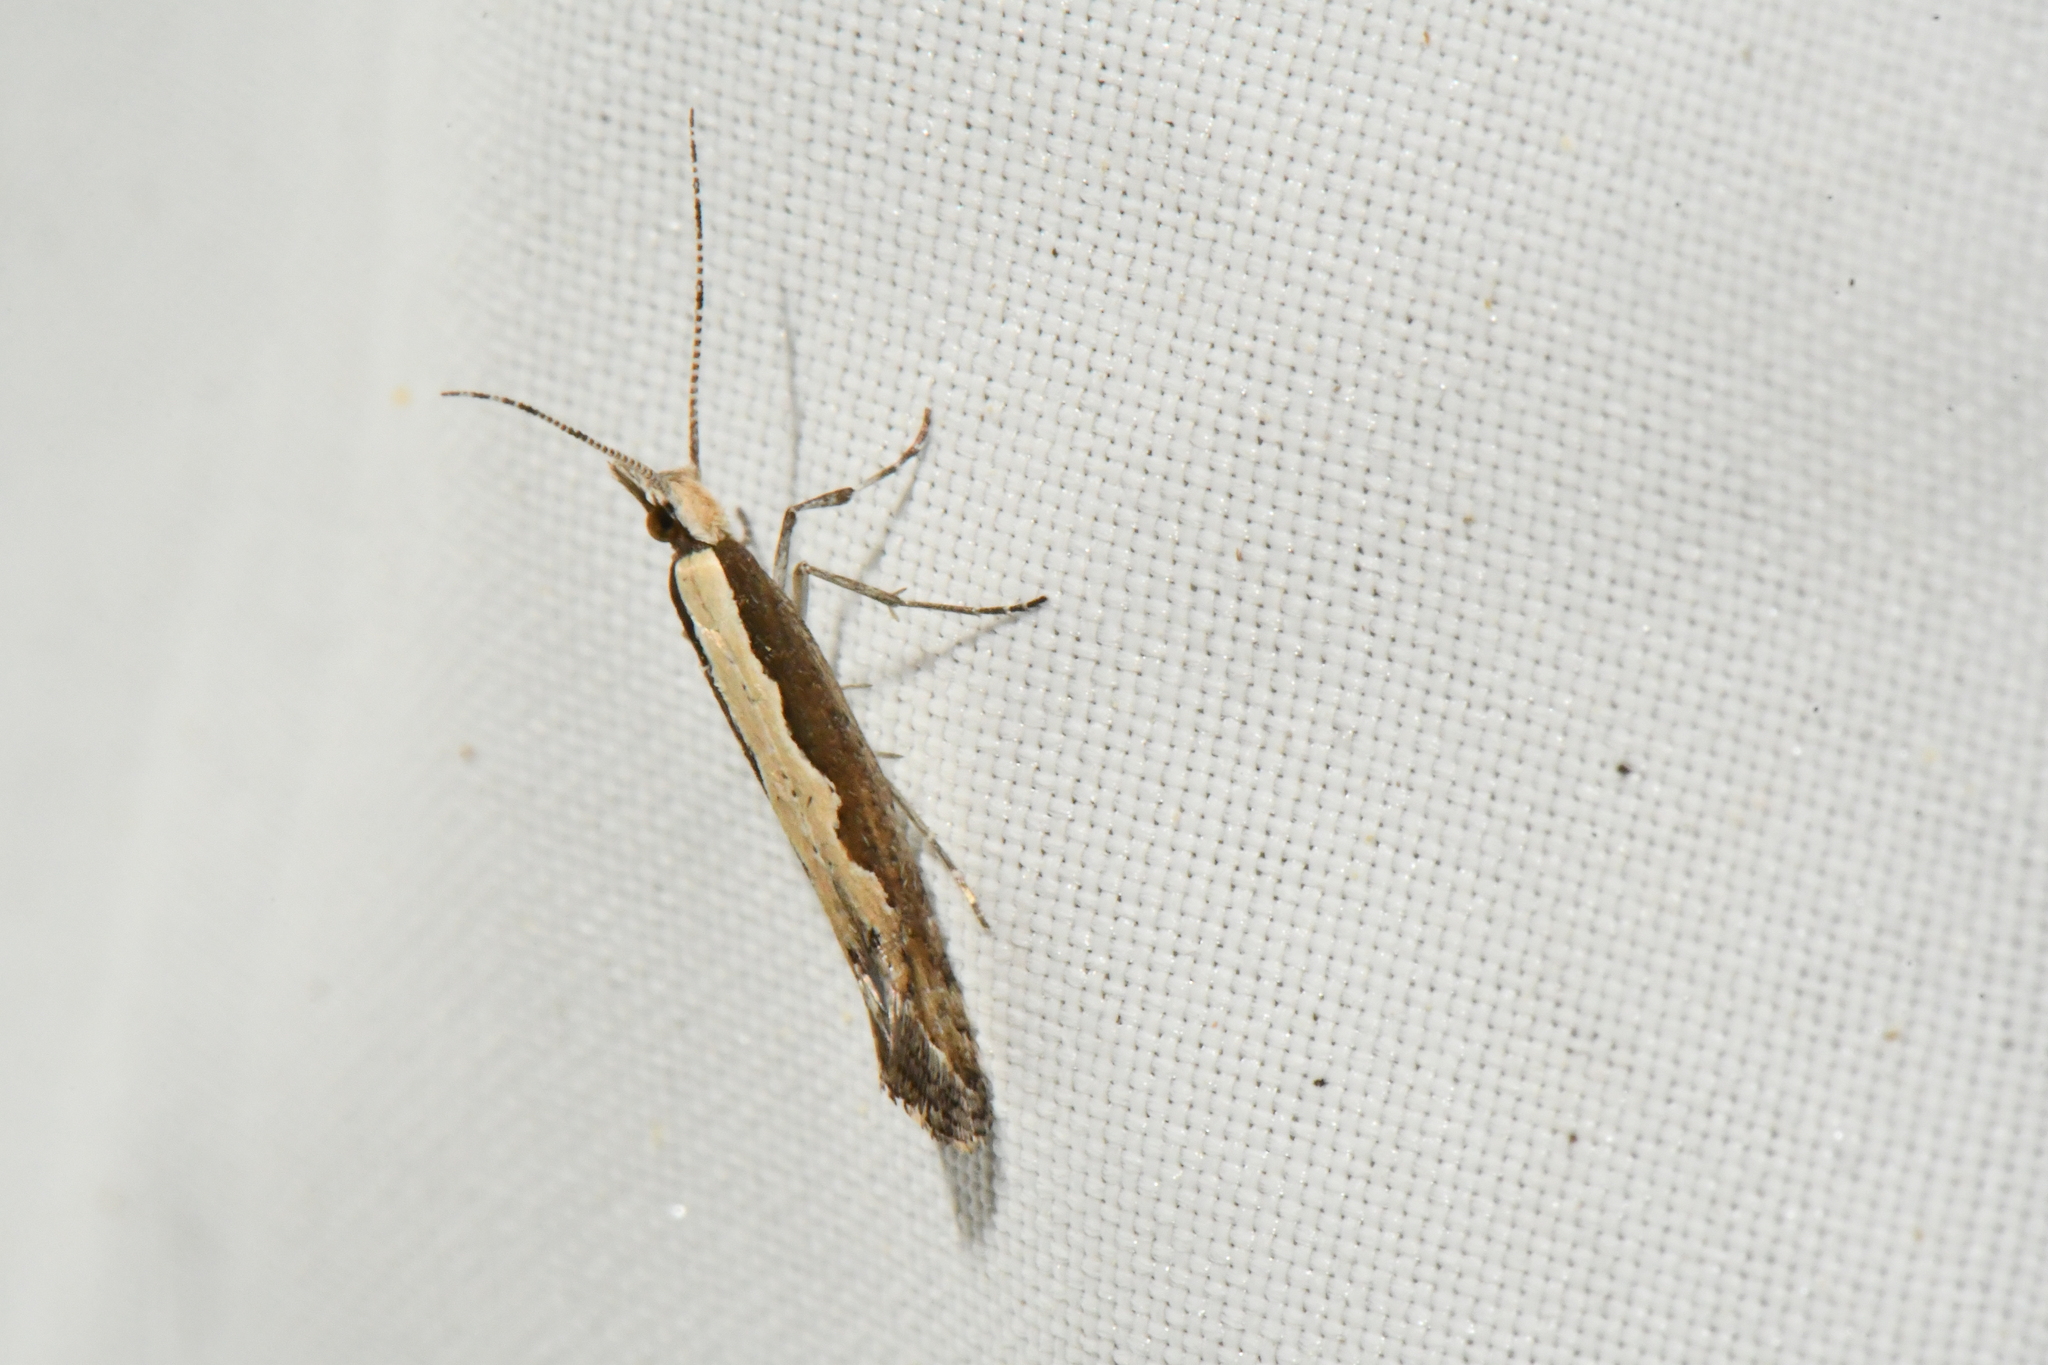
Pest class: diamondback_moth